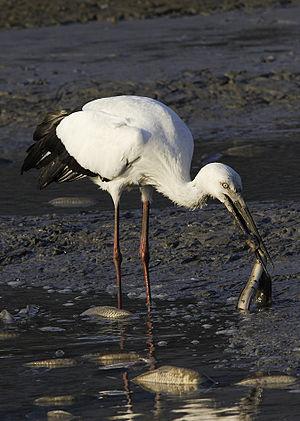
La Cigogne orientale, également appelée Cigogne à bec noir, Cigogne blanche de Corée ou Cigogne blanche du Japon, est une grande espèce d'oiseaux asiatiques appartenant à la famille des Ciconiidae.